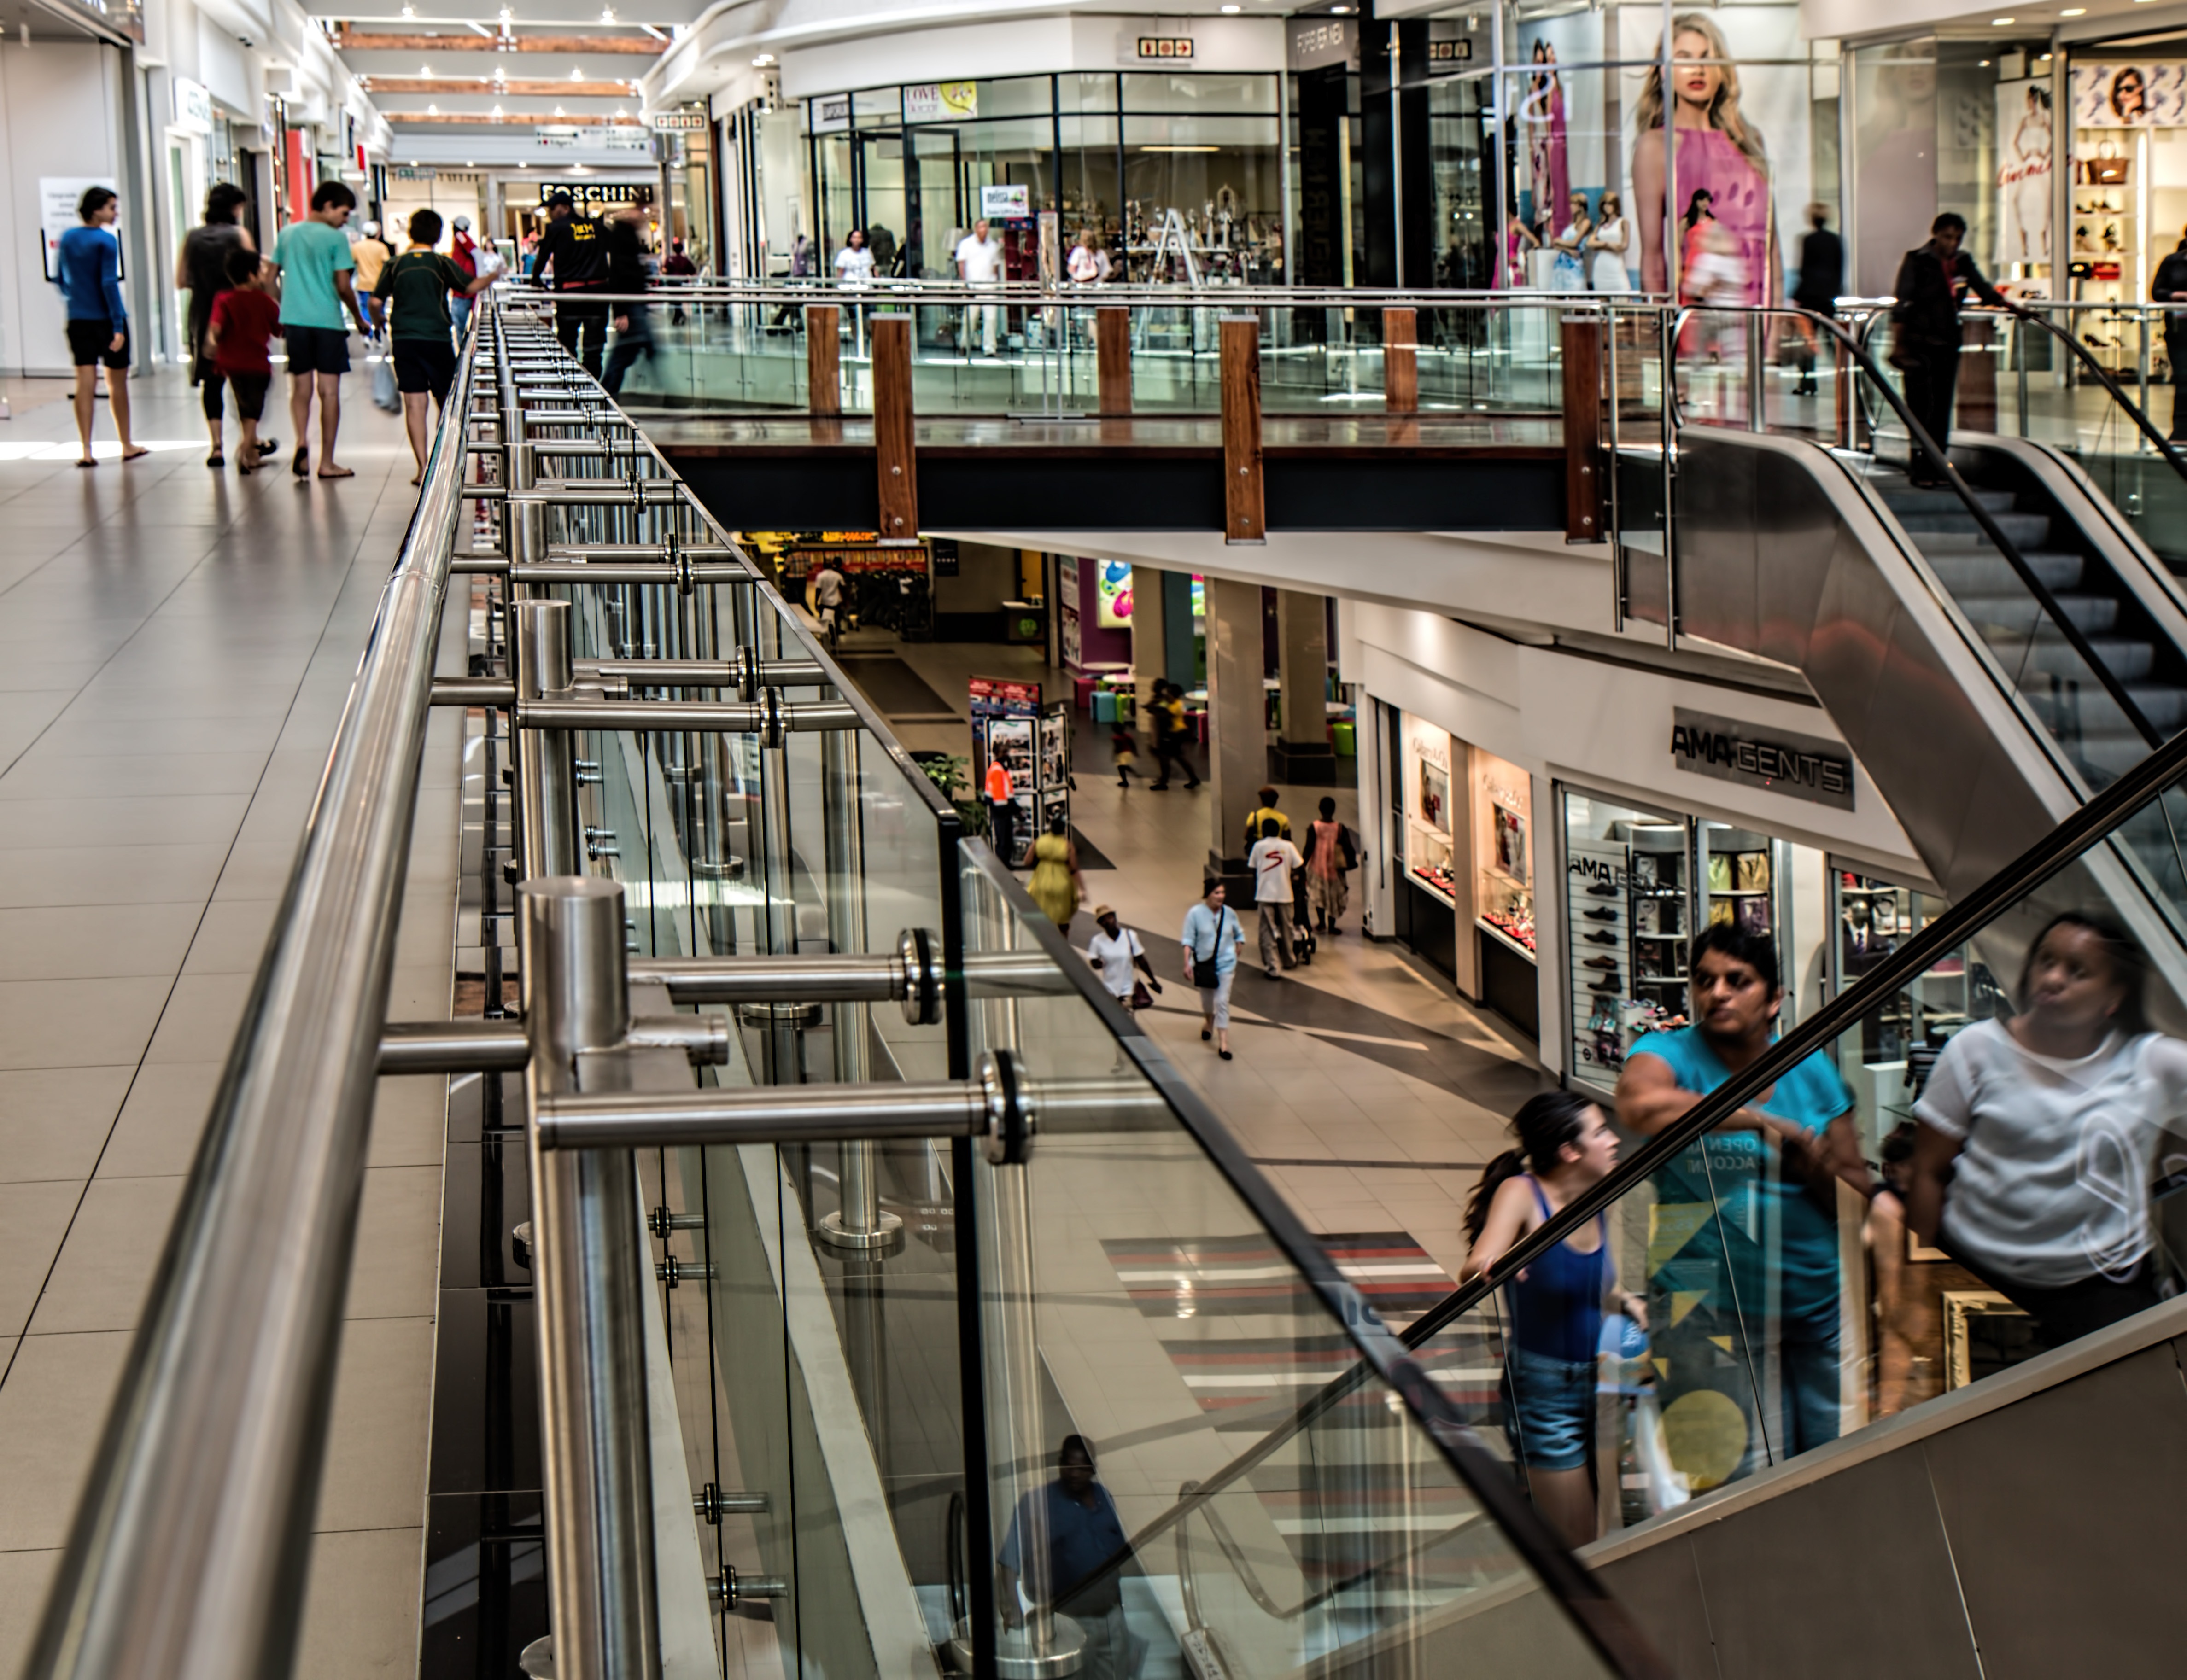
transport, shop, store, shopping, merchandise, public transport, center, trade, mall, commerce, economy, consumerism, marketing, retail, customers, purchase, shopping mall, urban area, spending, consumers, economic activity